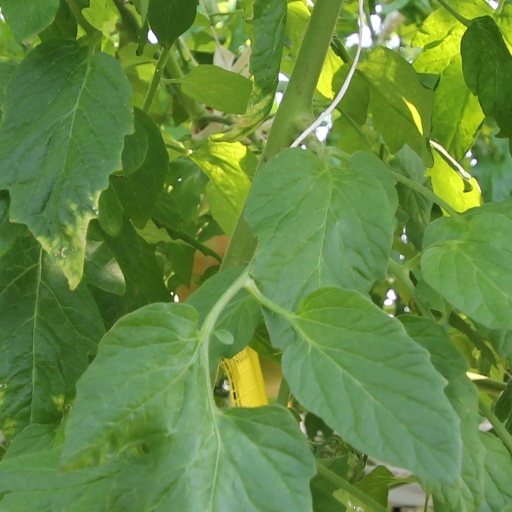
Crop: tomato